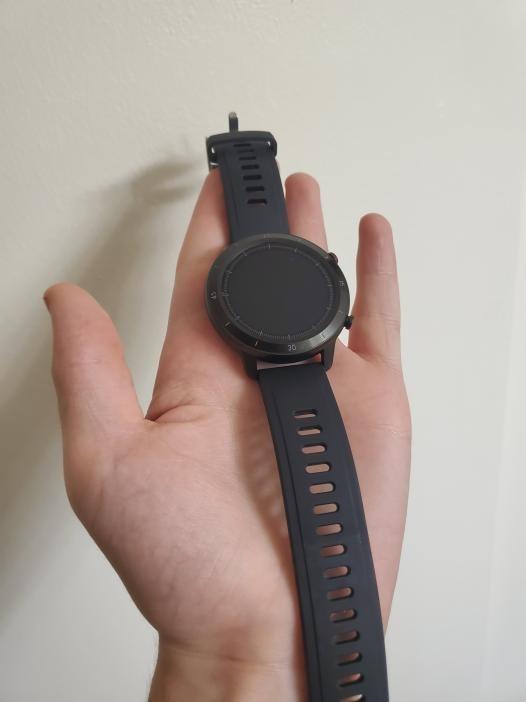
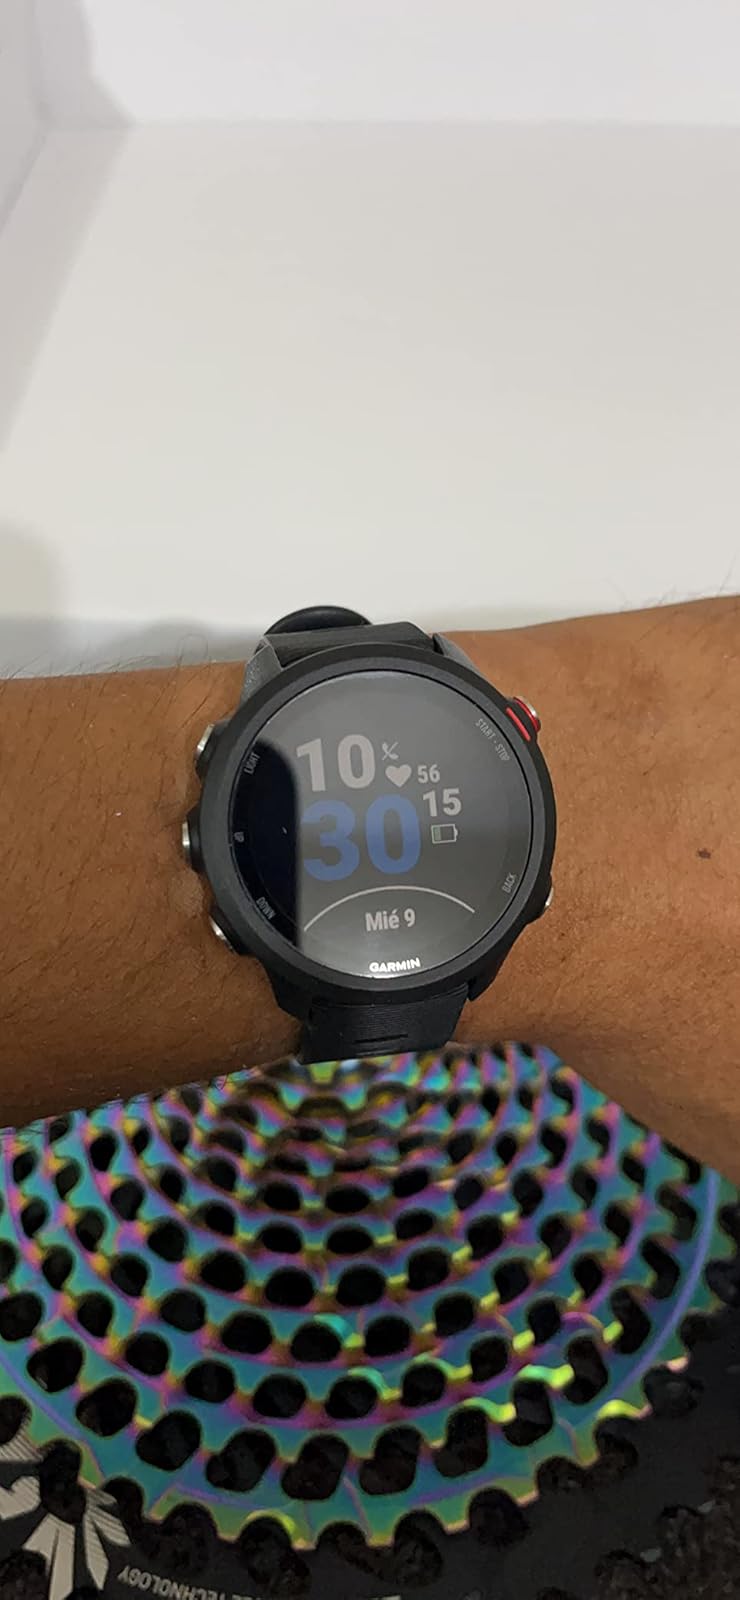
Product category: smartwatch
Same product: no